Félix Hernández

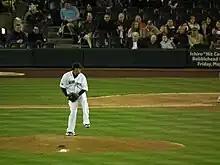
Hernández pitching at Safeco Field, April 2011

On January 21, 2010, the Seattle Mariners and Hernández agreed to a 5-year contract extension worth about $78 million, which added to the involved offseason in which the Mariners traded for Cliff Lee and Milton Bradley.